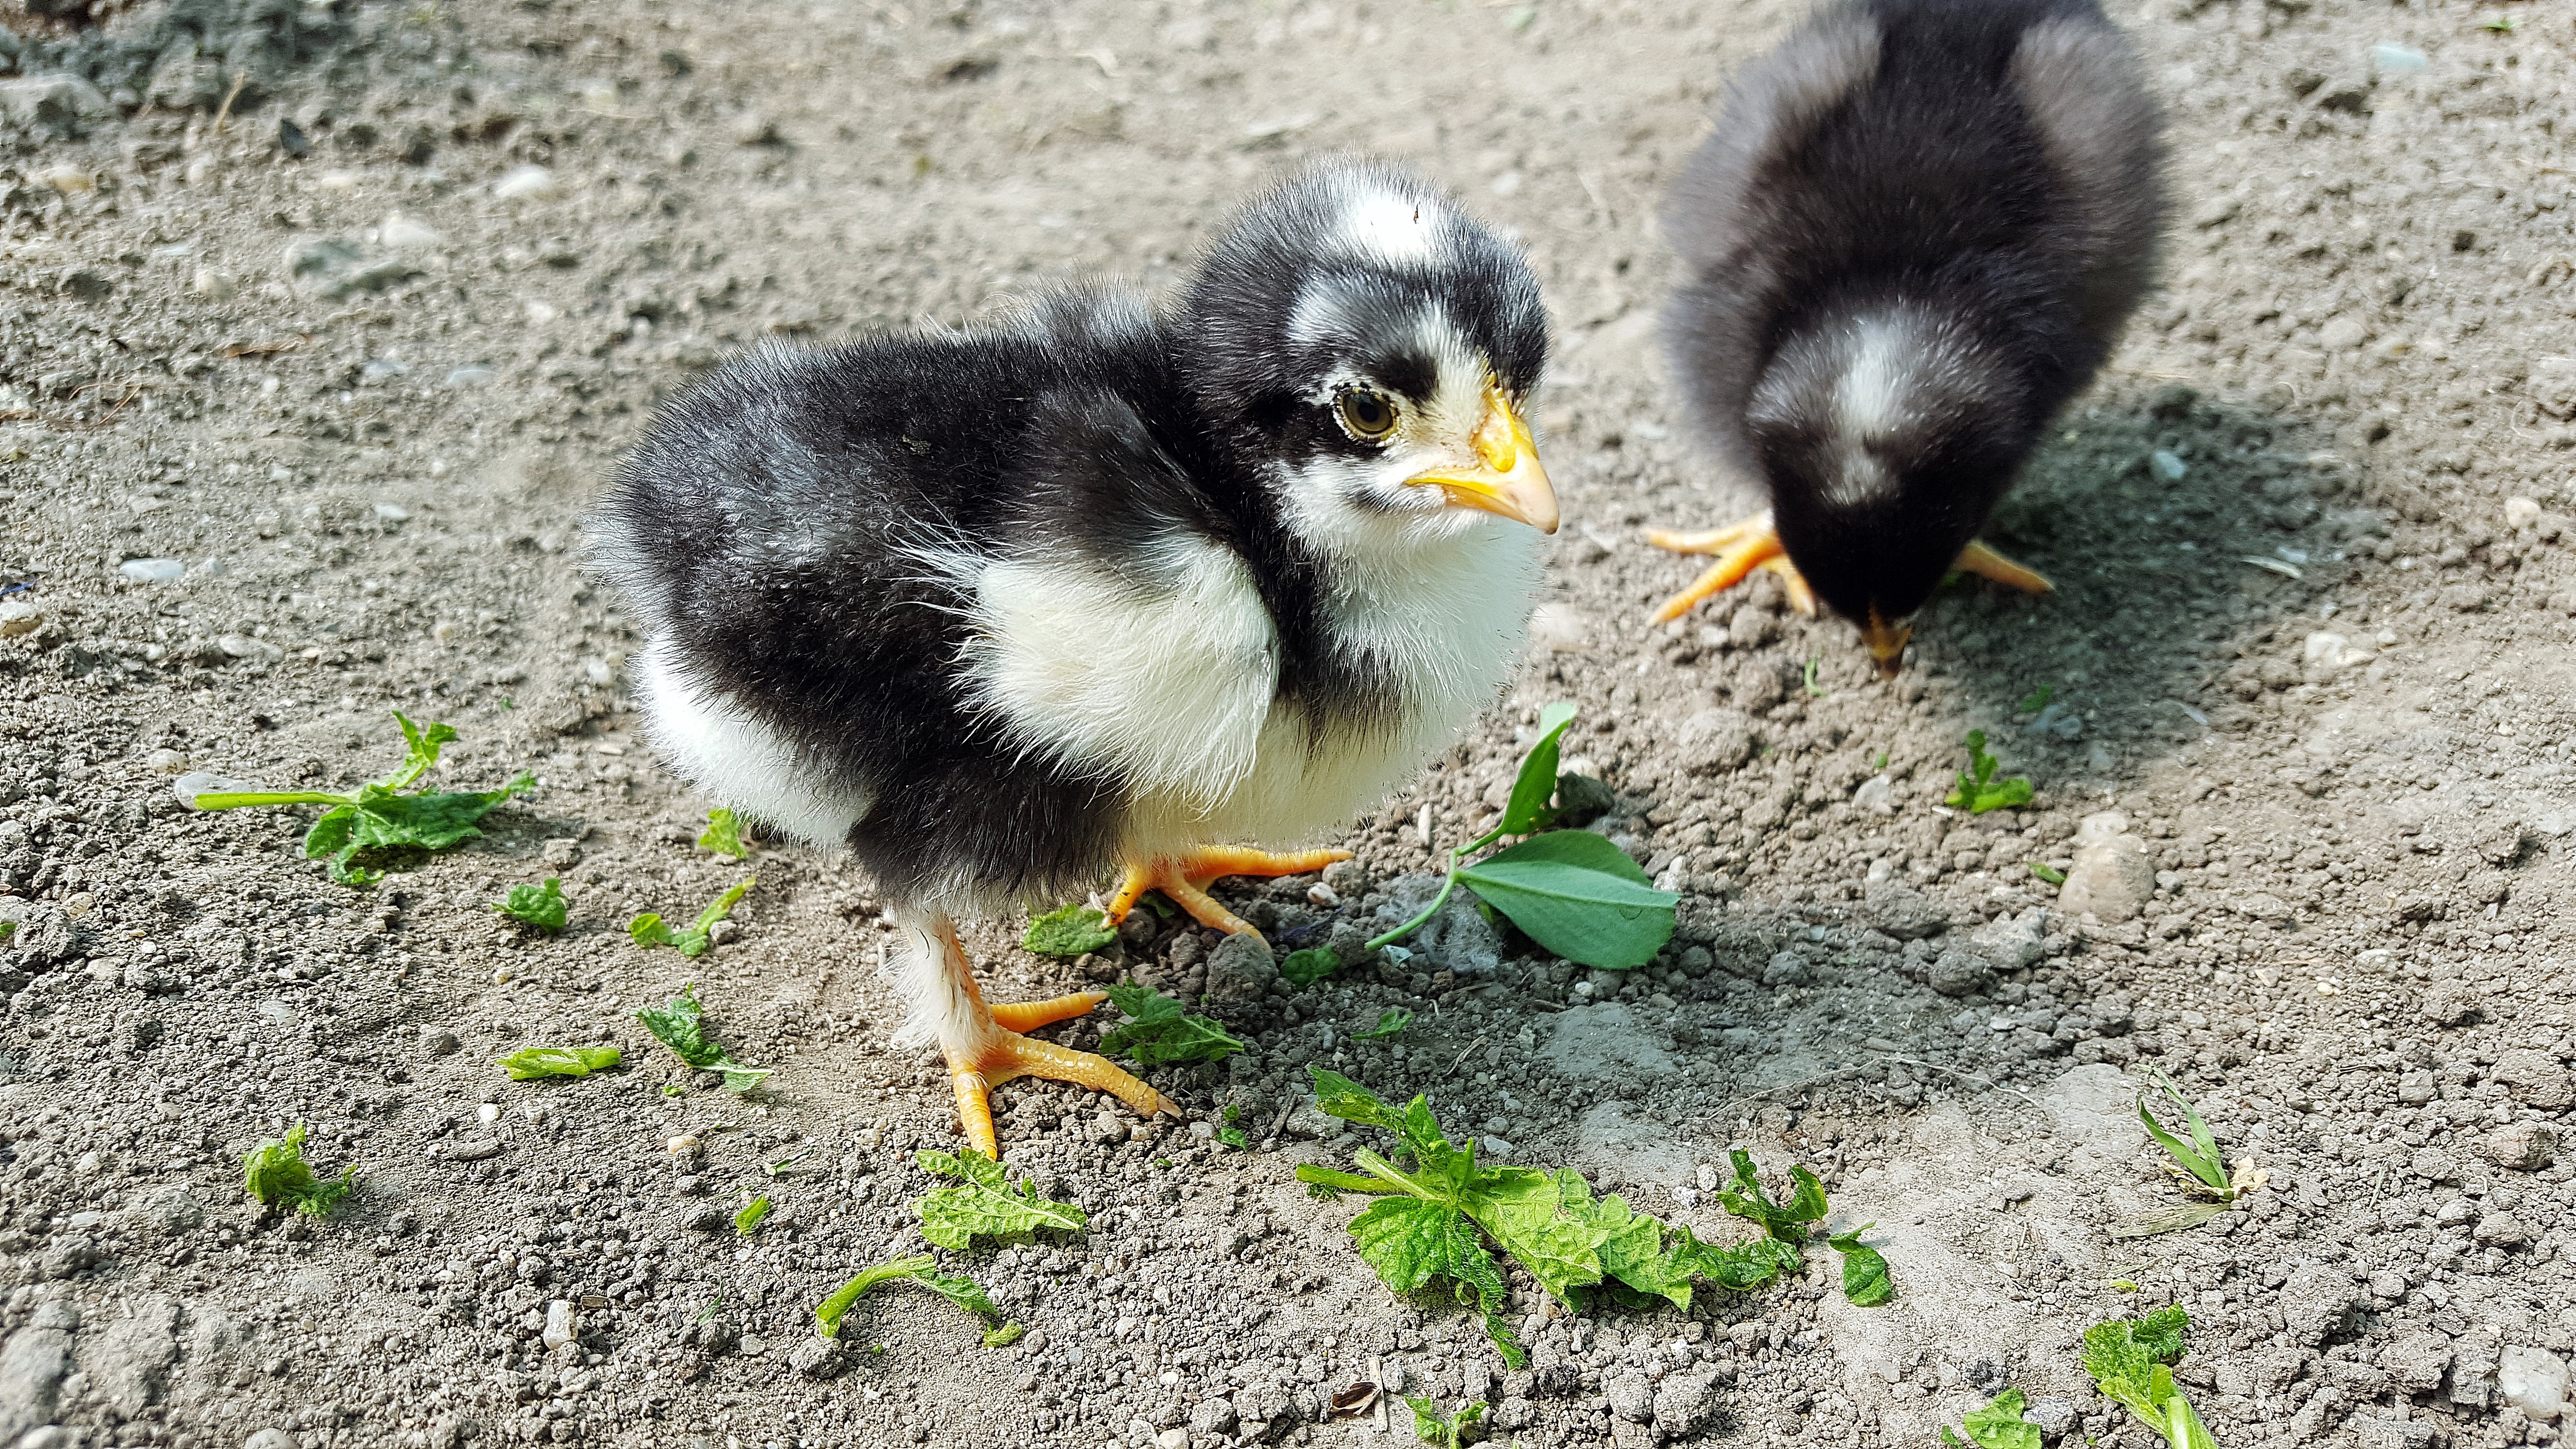
bird, farm, animal, wildlife, rural, fluffy, beak, agriculture, chicken, fauna, duck, vertebrate, domestic, waterfowl, chicks, chick, water bird, chickens, young animals, baby chickens, small birds, perching bird, ducks geese and swans, baby chicks, chicken little, young chicken, chickens farm, a chicken, little chicken, white chicks, black chicks, chick pictures, chick images, chick photos, chicken image, chicken photo, chicken picture